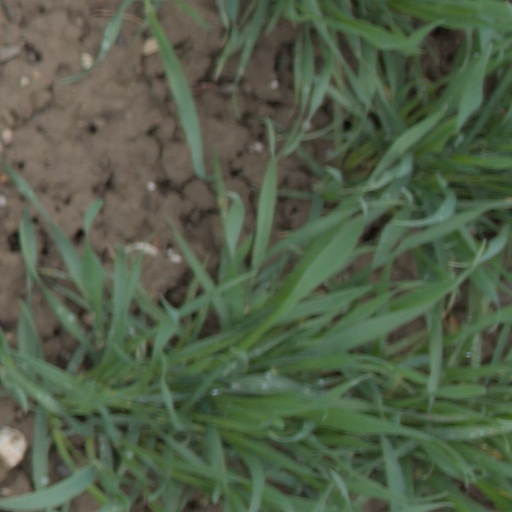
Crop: wheat